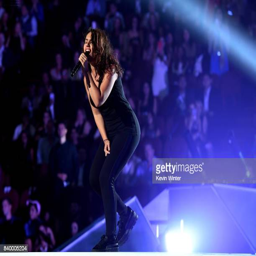
composer performs onstage during awards